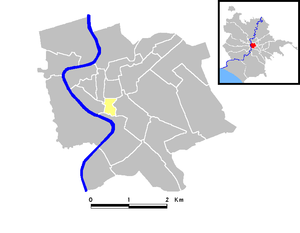
Sant'Angelo est l'un des 22 rioni de Rome. Il est désigné dans la nomenclature administrative par le code R.XI.